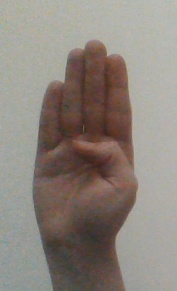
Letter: kaaf